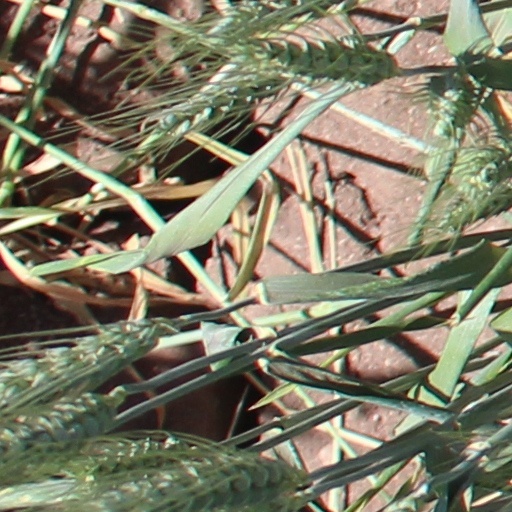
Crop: wheat